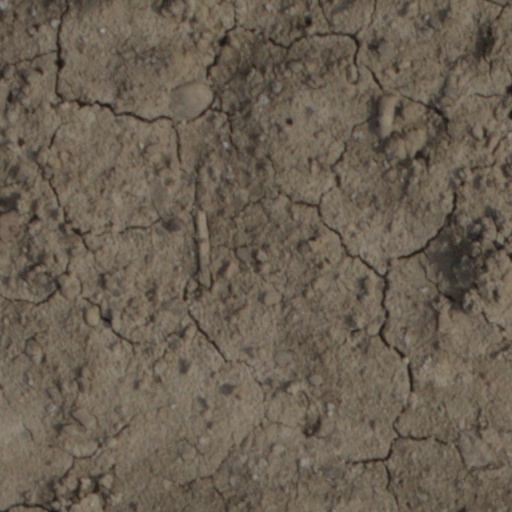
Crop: wheat